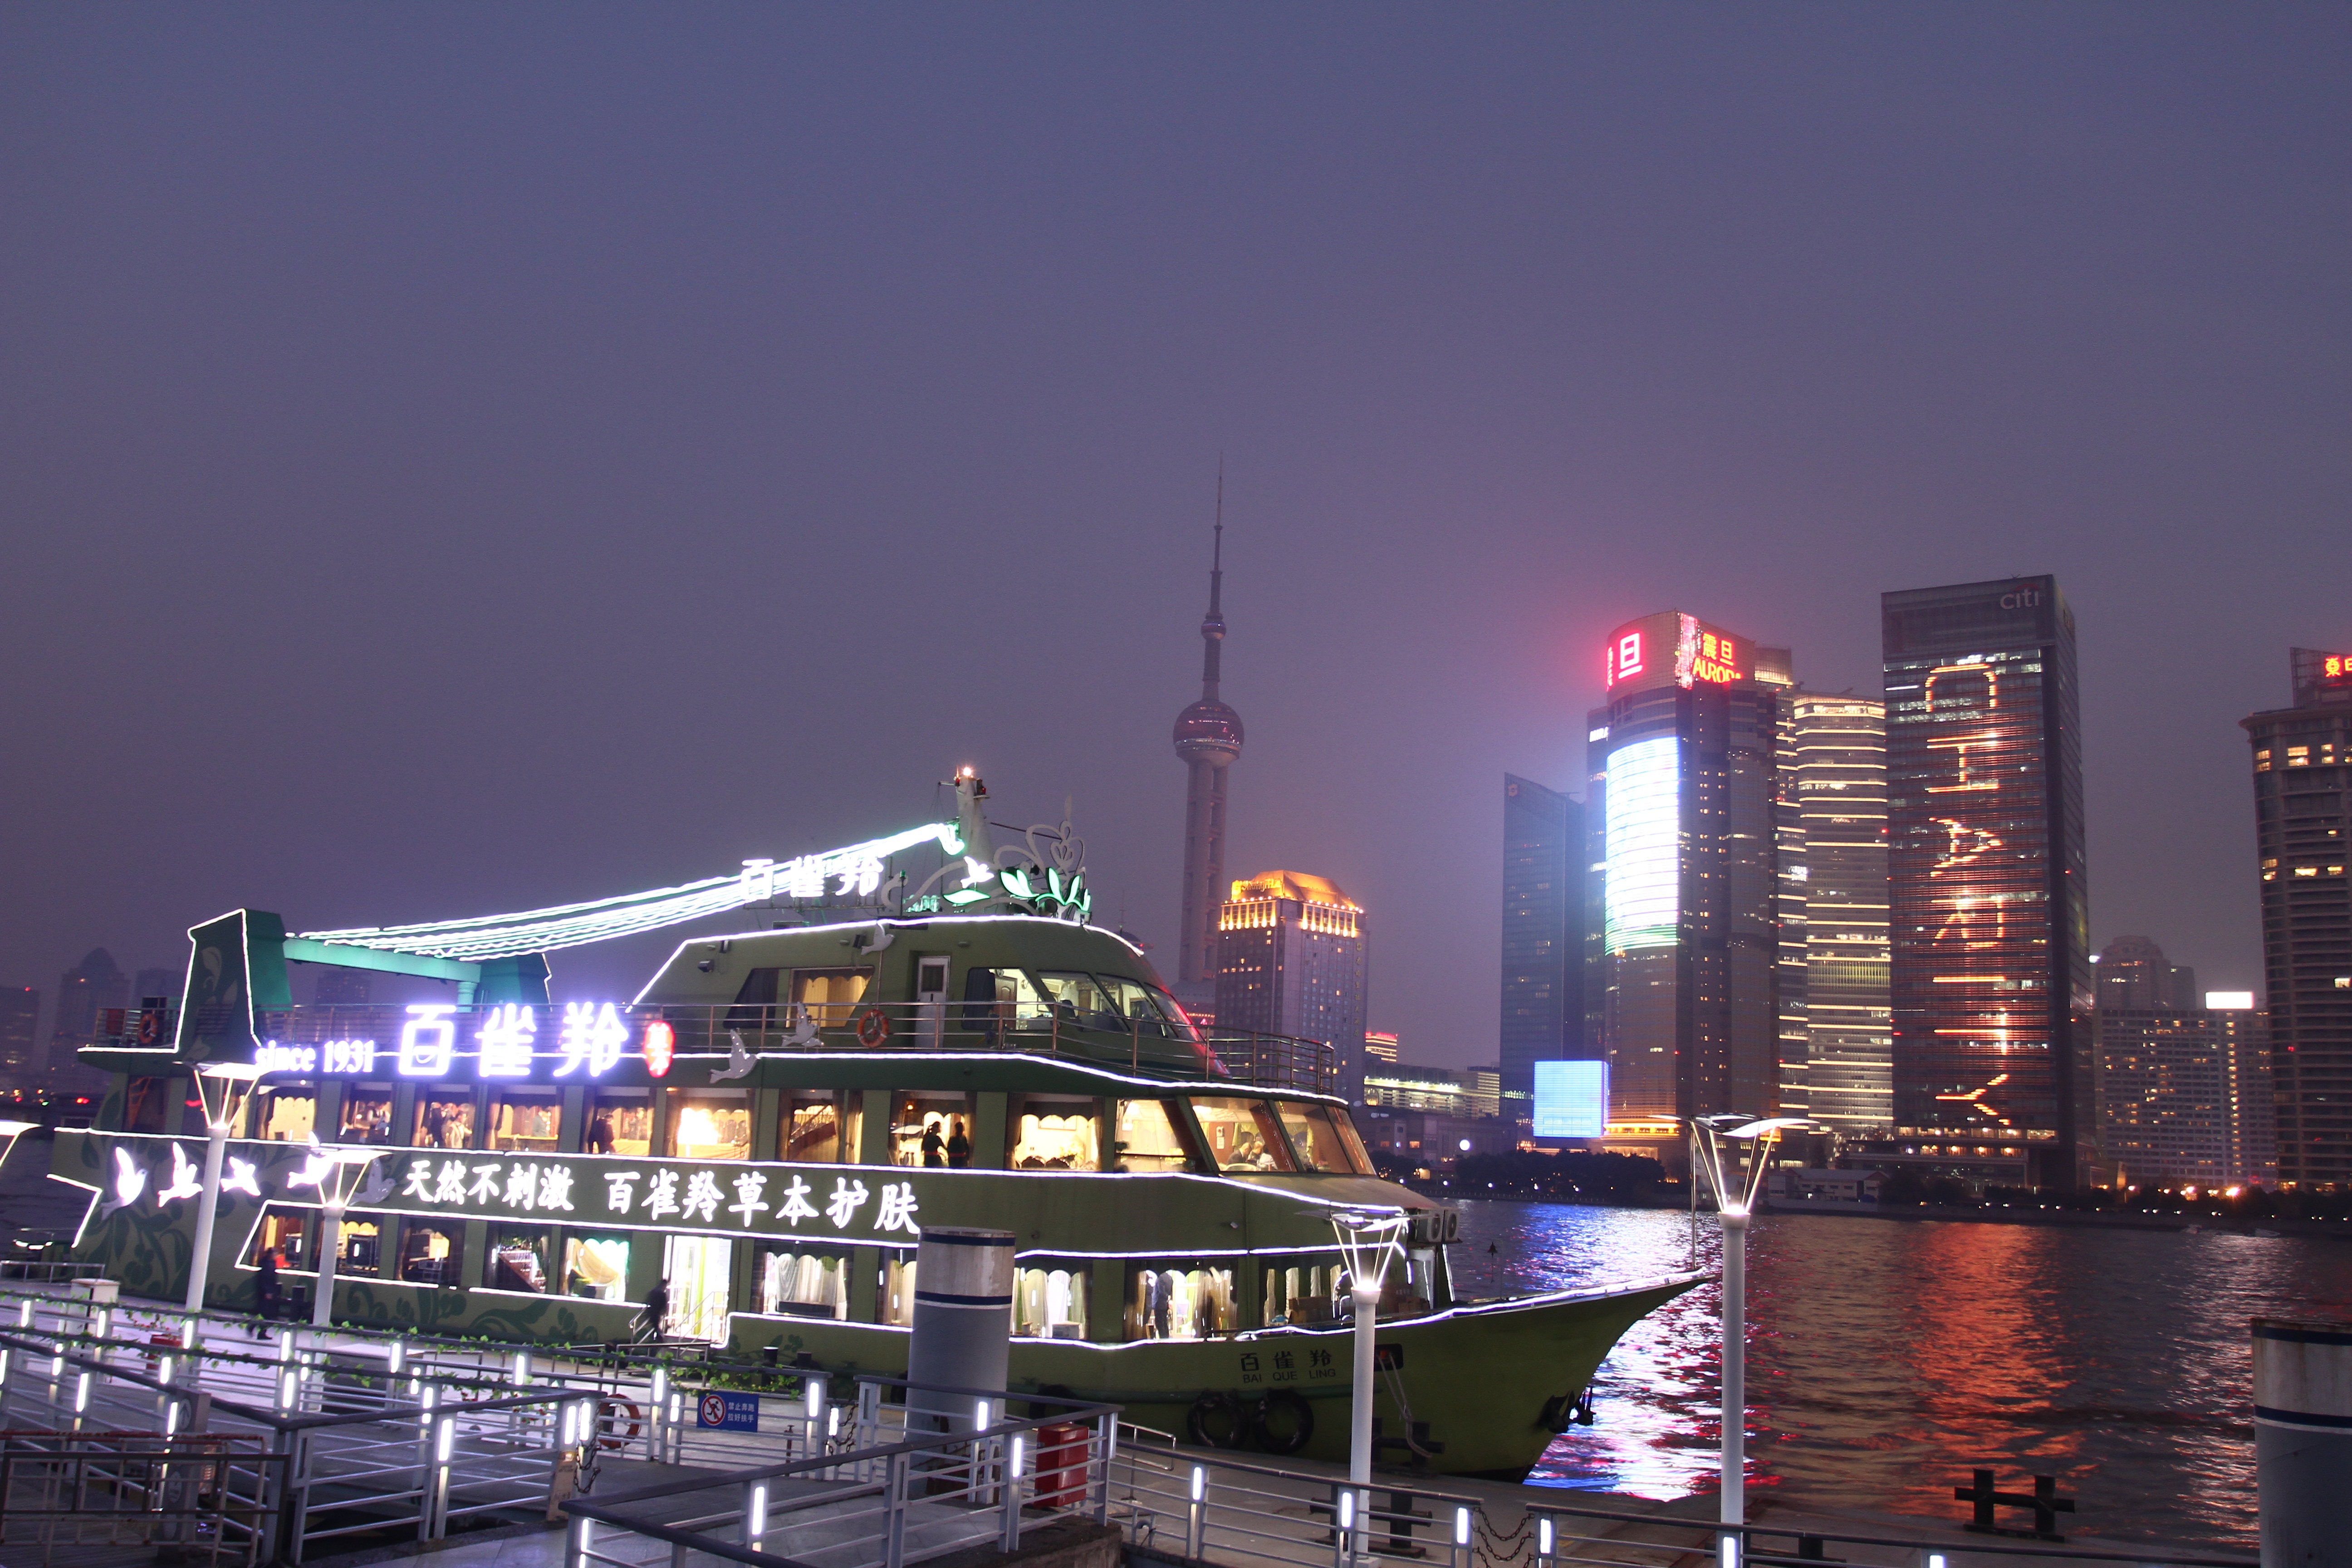
dock, skyline, night, city, skyscraper, cityscape, downtown, dusk, evening, reflection, vehicle, landmark, marina, yejing, waitanyejing, shanghai bund night, human settlement